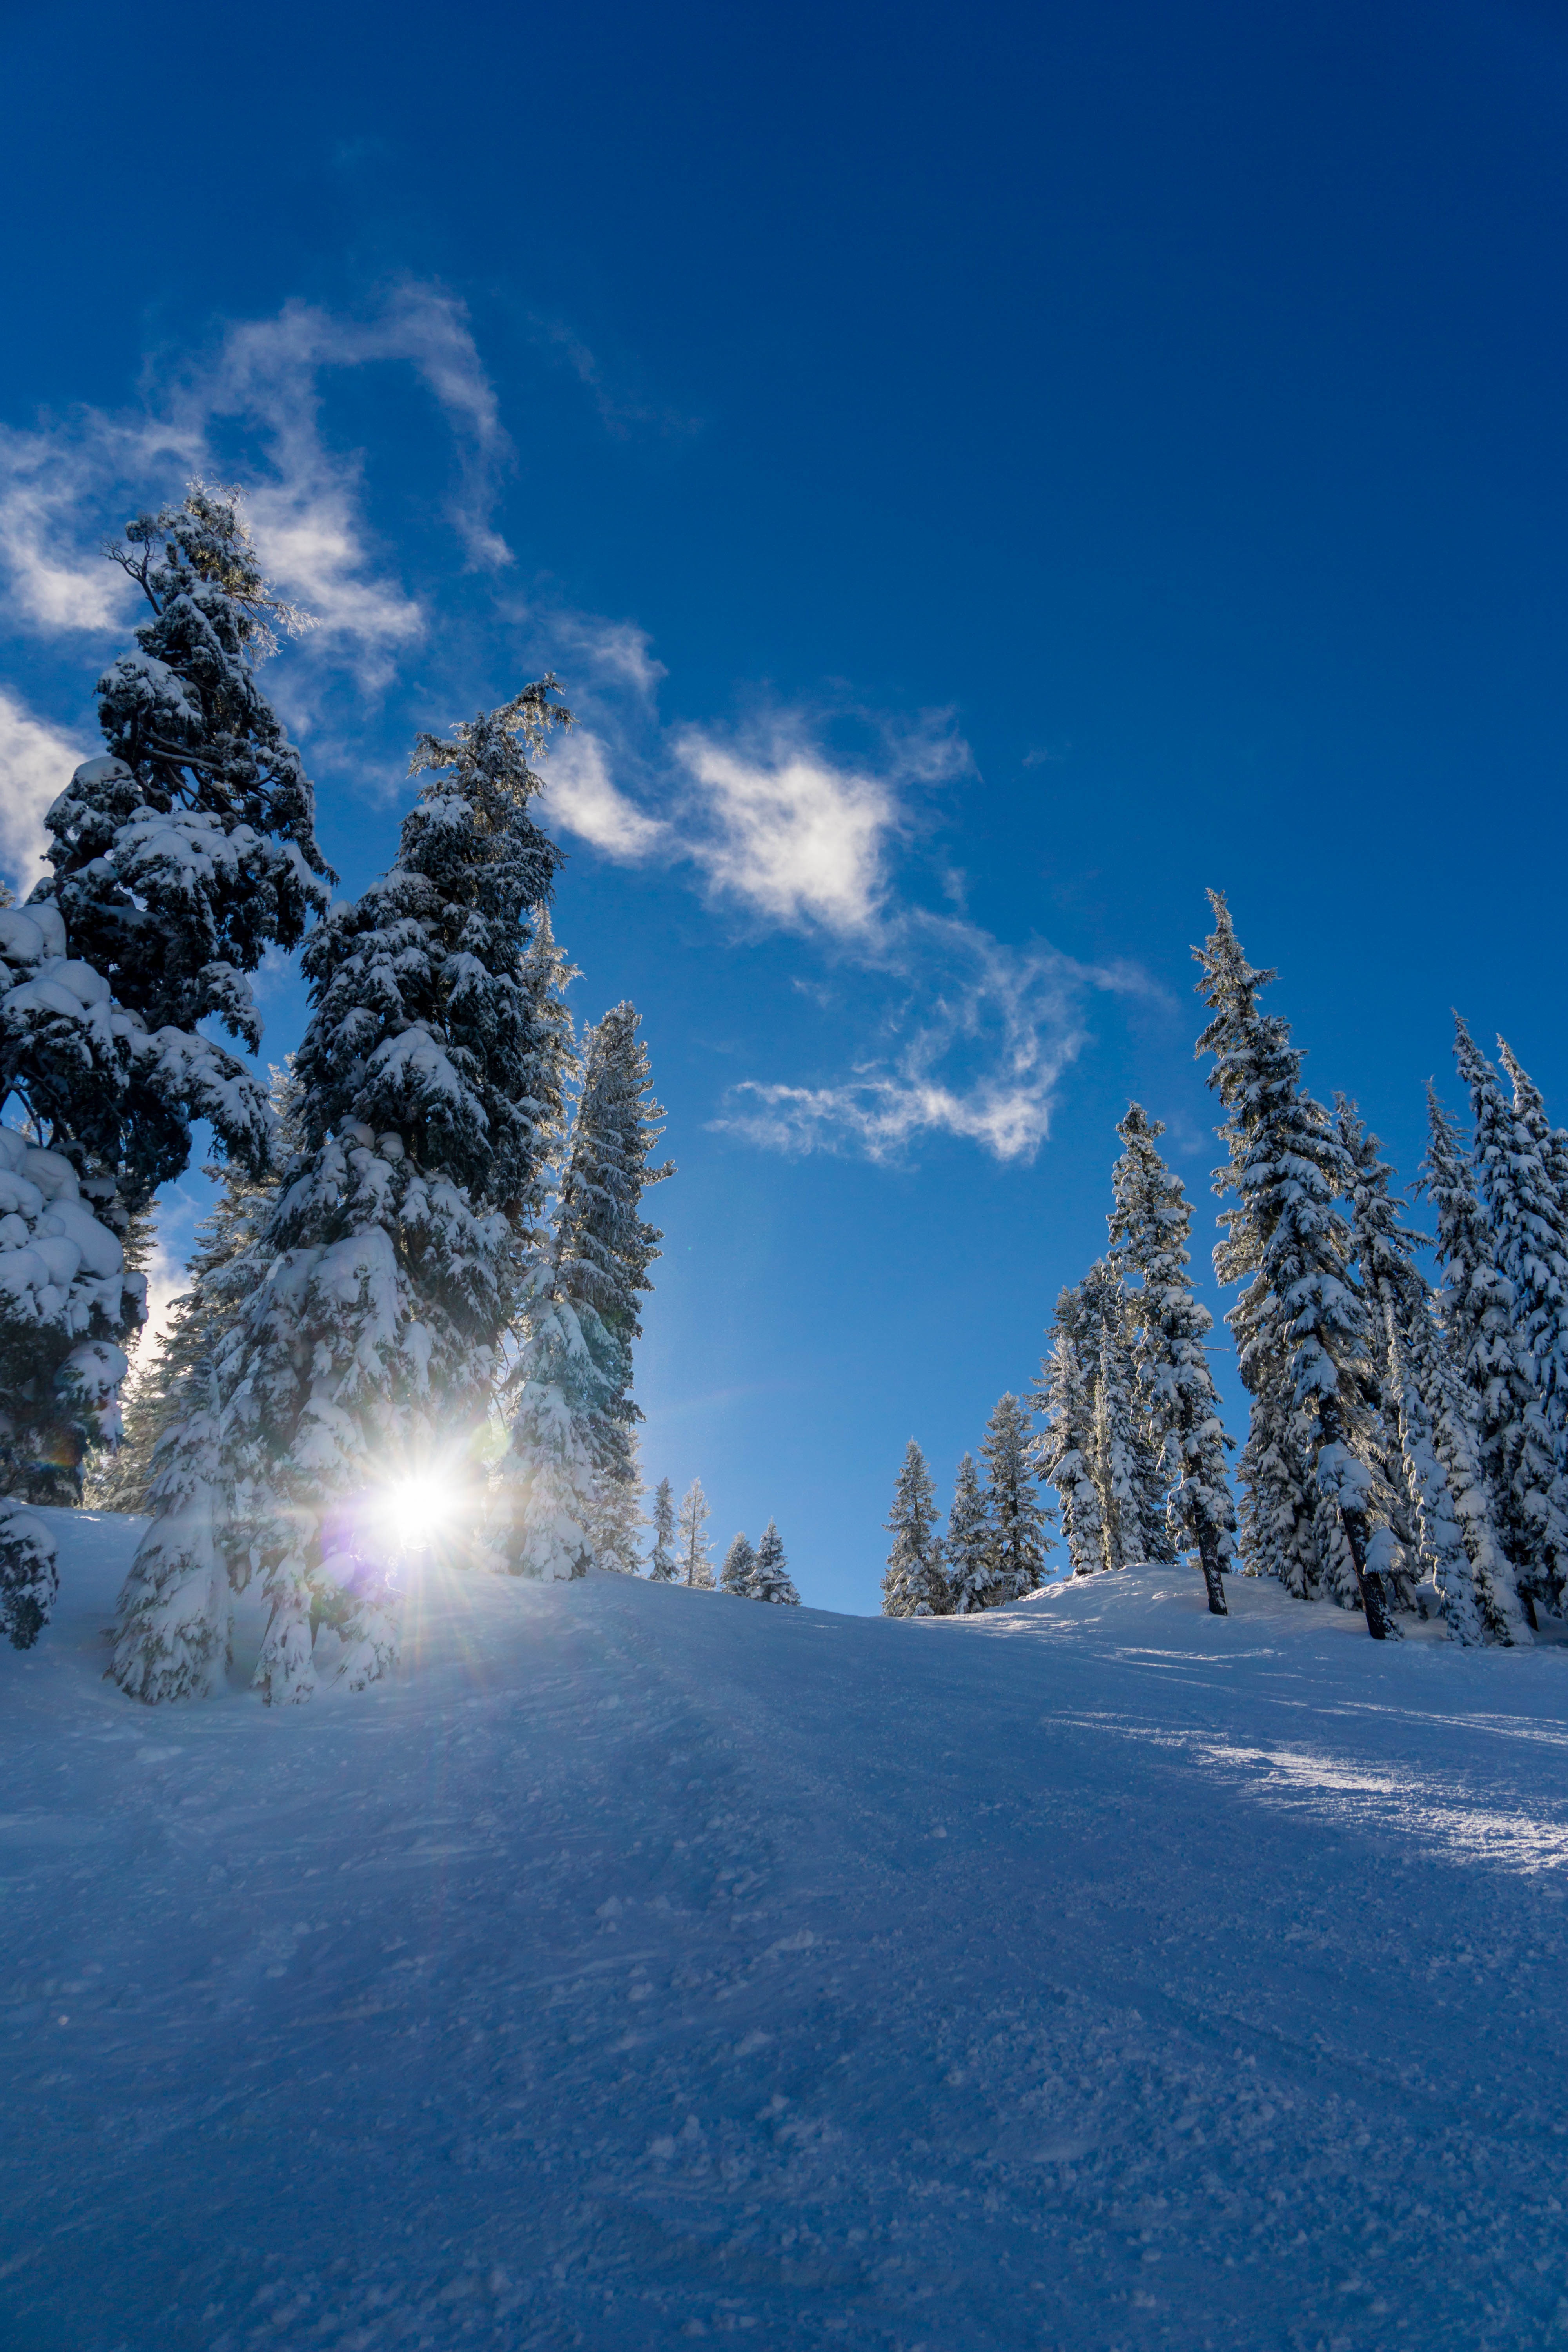
tree, mountain, snow, winter, sky, sunlight, mountain range, weather, season, piste, freezing, mountainous landforms, geological phenomenon